Düğün Dernek

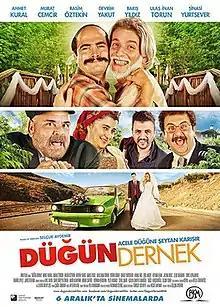
Film poster

Düğün Dernek (translated as "Wedding Association") is a Turkish comedy film produced in 2013. The film was written by Selçuk Aydemir and produced by BKM. Ahmet Kural, Murat Cemcir, Rasim Öztekin, Devrim Yakut and Barış Yıldız star in the film. The plot of the movie is about Ismail's (who lives in Sivas) efforts to help his son Tarık with his wedding, and the comedic escapades that ensues from it. The film was released in 258 theaters in Turkey on 6 December 2013. In the first 3 days it was watched by 572,838 people and made 5,947,213 in revenue. In the first quarter of 2014, it took the "most watched film of the past 30 years" title from "Fetih 1453". The film mostly got good feedback but some of the reviewers thought the chemistry between Murat Cemcir and Ahmet Kural was forced and the move was a slapstick comedy that was hard to be taken seriously.